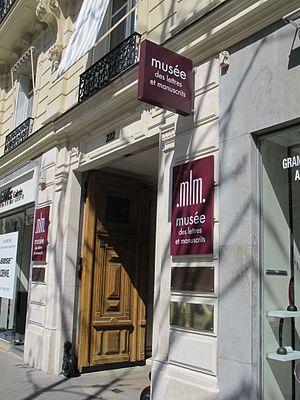
Musée des lettres et manuscrits, Paris